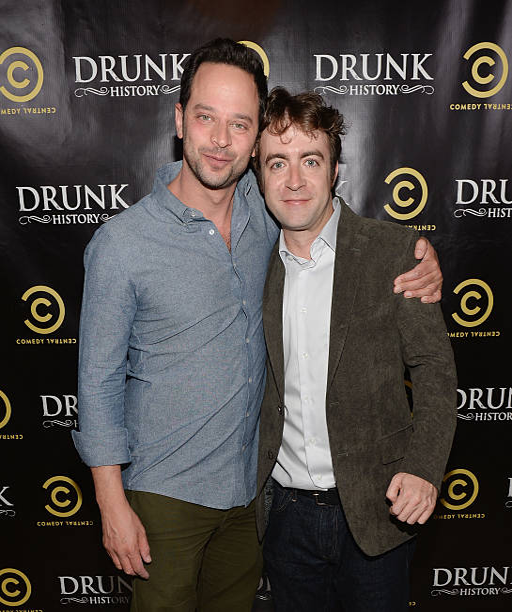
comedian and actor attend premiere party .